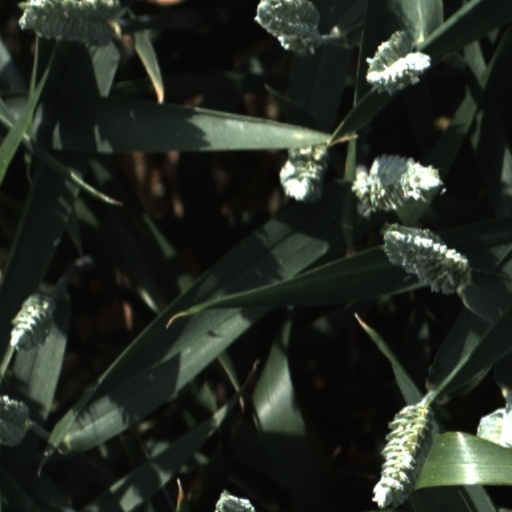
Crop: wheat